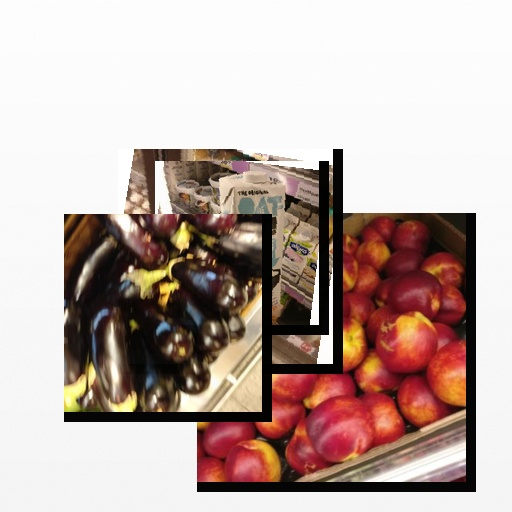
Food items: eggplant, oat_yogurt, golden_grapefruit_juice, nectarine